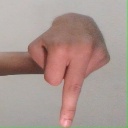
अक्षर: प